François Weigel

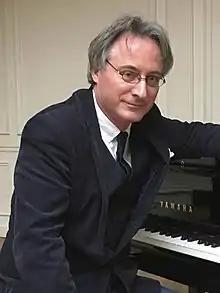

François Weigel (born 1964, Trier, West Germany) is a French pianist, conductor and composer.